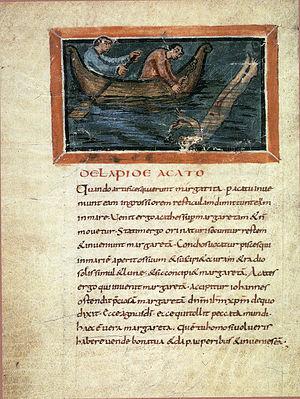
Le Physiologus de Berne ou Physiologus Bernensis est un manuscrit enluminé du IXᵉ siècle, copie latine d'une traduction du Physiologus. Il a probablement été produit à Reims entre 825 et 850. C'est, toutes langues confondues, la plus ancienne version illustrée connue de ce texte, rédigé des siècles plus tôt en grec. Il appartient à un corpus assez étendu de copies du Physiologus, une œuvre qui a eu un grand retentissement au Moyen Âge et exercé une forte influence sur le développement de la tradition des bestiaires. Ce manuscrit est considéré par plusieurs comme une production de l' « École de Reims », un courant qui marque l'évolution de l'art de l'enluminure à l'époque carolingienne.